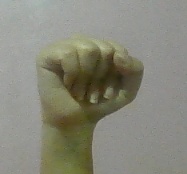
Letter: saad